Kirovets K-700

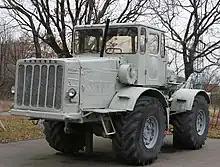
A K-700 tractor in Saratov on the mountain of Sokolova

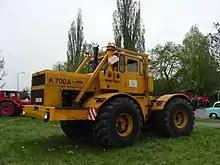
A K-700A model

The tractor was manufactured in 1962, its basic design has been adopted in several subsequent models. The K-700s were also exported to the Comecon member—GDR imported K-700s starting from year 1968. The K-700 is a heavy four-wheel drive tractor-pulling force of 50 kN-class articulated and disconnectable rear wheel drive. The connecting piece of the front and rear frame part is movable about the vertical and the longitudinal axis, the steering takes place by lateral bending by means of hydraulic. It is powered by a turbo diesel V8 engine with 215 HP. The K-700 1975 was the further development of K-700A, including the disposal of the next larger fuel tanks (two tanks of 320 liter capacity) due to larger tires for better traction. The K-700A provided only a temporary solution. Also in 1975, a successor of K-700 appeared: the K-701. The K-701 has a naturally aspirated 12-cylinder diesel engine with 300 HP. The K-700 tractors were particularly large sized, handling well although the noise and vibration load on the driver was relatively high. In the GDR, its size in off-field operations was sometimes cumbersome. Furthermore, the tractor's sheer size often resulted in soil degradation.